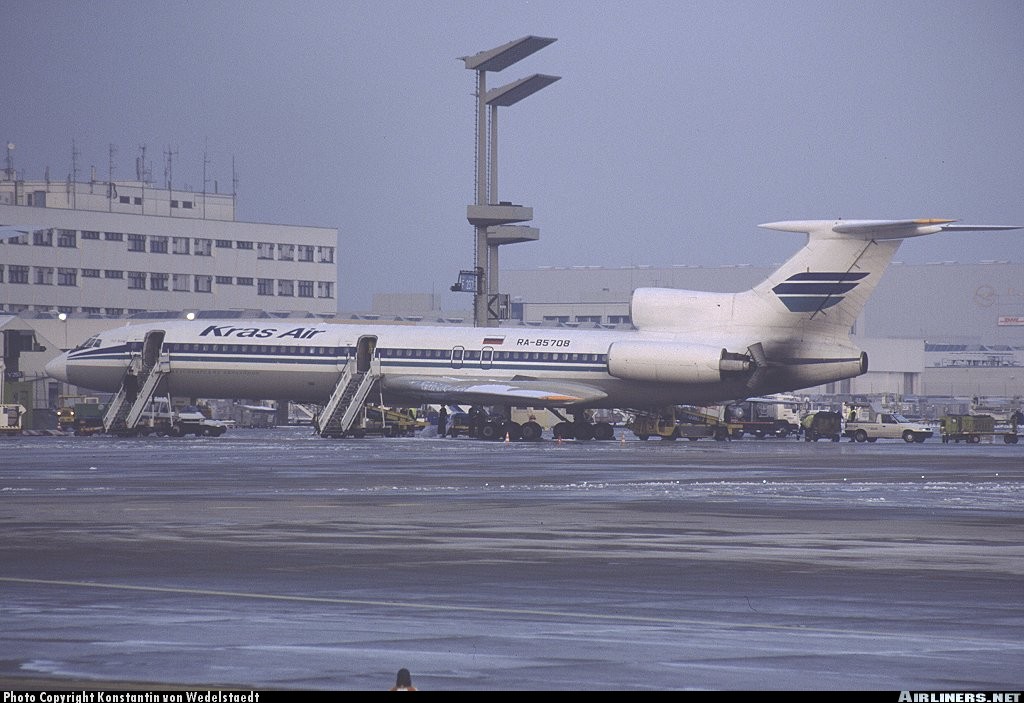
Vehicle type: Planes